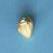
Maize quality: Bad